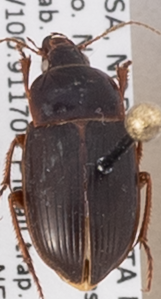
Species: Amara obesa
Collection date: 2022-06-28
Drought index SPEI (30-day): -0.844
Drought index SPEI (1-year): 0.01
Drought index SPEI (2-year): -1.28